SMS Sultan Mohamad Jiwa

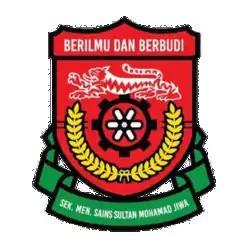

Sekolah Menengah Sains Sultan Mohamad Jiwa (English: Sultan Mohamad Jiwa Science School; abbreviated SMadJiwa) is a public boarding school, Sekolah Berasrama Penuh in Sungai Petani, Kedah, Malaysia. It was named after the nineteenth reigning Sultan of Kedah, Almarhum Kebawah Duli Yang Maha Mulia Sultan Mohamad Jiwa Zainal Adilin II.